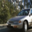
Label: automobile